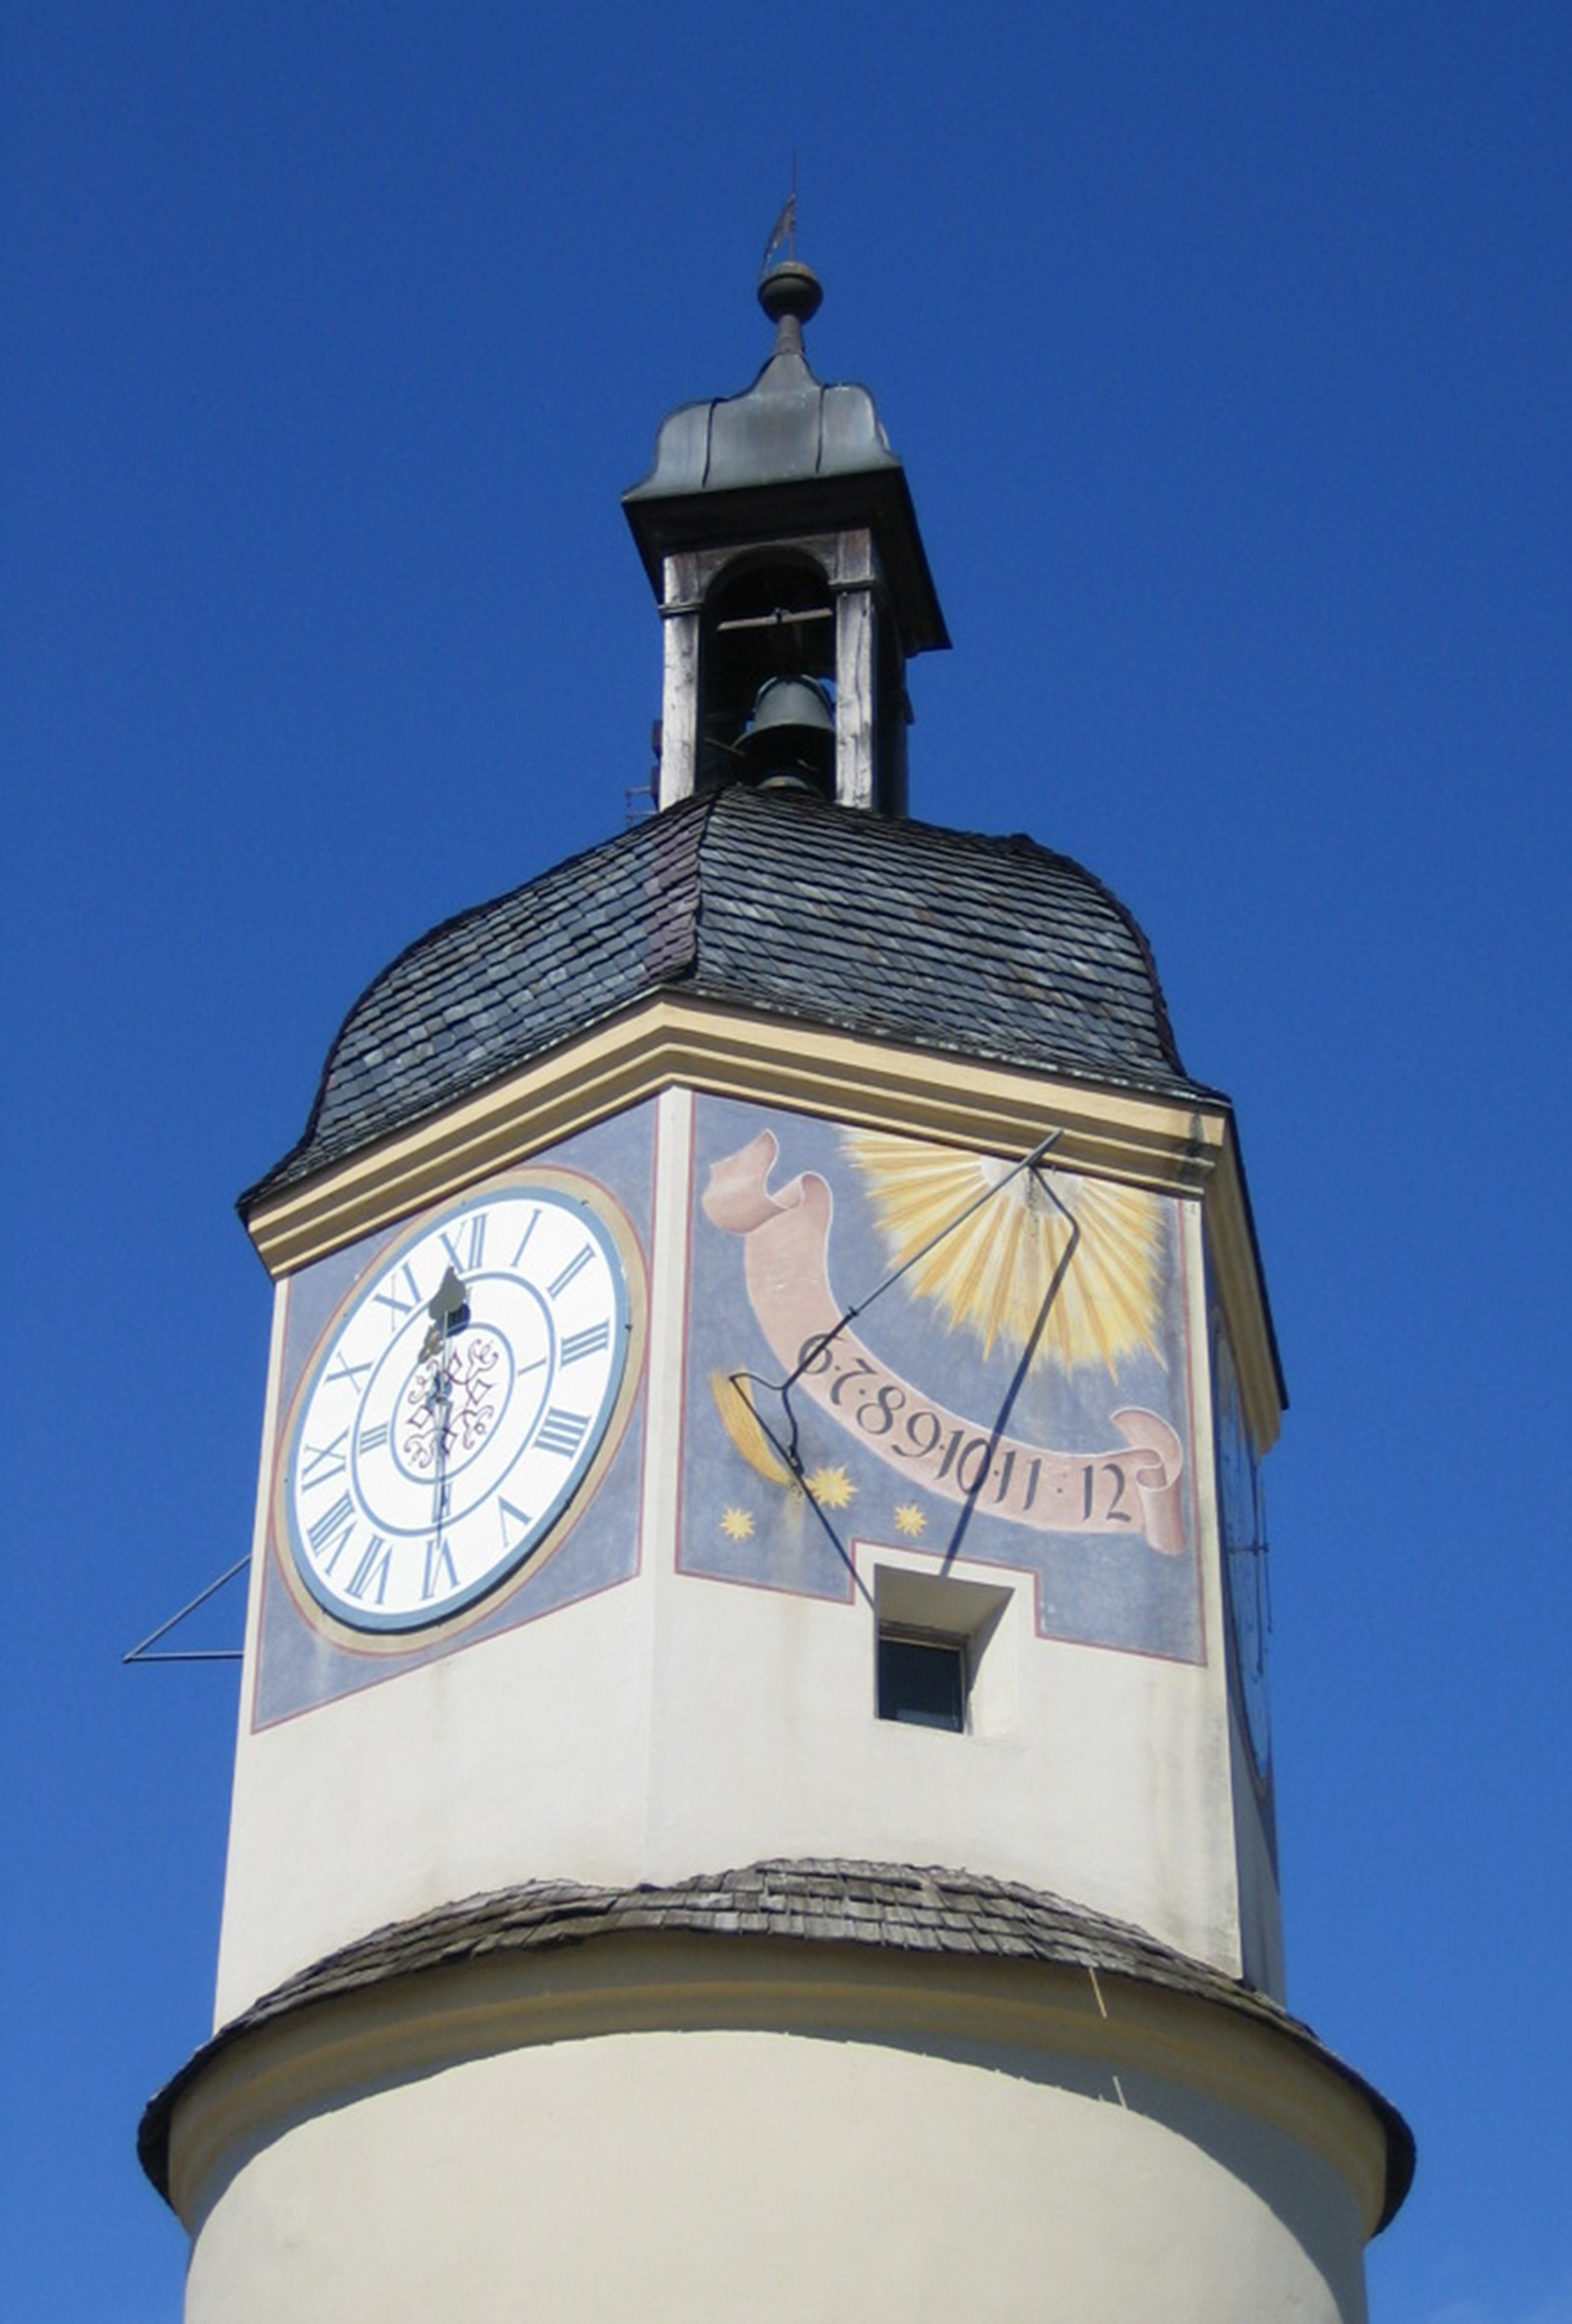
clock, bell, tower, castle, landmark, lighting, clock tower, church bell, bell tower, steeple, light fixture, dome, sundial, summer time